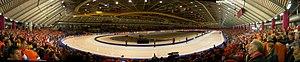
Le Thialf est une patinoire située à Heerenveen. Ses fonctions principales concernent le patinage de vitesse, le short-track et le hockey sur glace. Thialf, dont le nom vient de Thjálfi de la mythologie nordique, fut ouvert en 1967 en tant que patinoire ouverte. Dans les années 1980, l'endroit est entièrement reconstruit pour une patinoire couverte.